Gabreil Daveis Tavern House

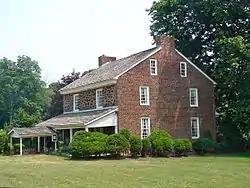

The Gabreil Daveis Tavern House, also known as the Hillman Hospital House, is a historic building in the Glendora section of Gloucester Township, Camden County, New Jersey, United States. This tavern was built in 1756 near the Big Timber Creek and housed boatmen who used the creek to ship goods to Philadelphia. It was designated a hospital by George Washington during the Revolutionary War.